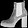
Label: Ankle boot